Bluebuck

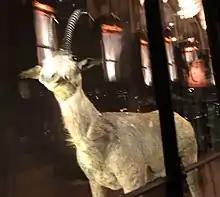
Skin in National Museum of Natural History, Paris

The Welsh naturalist Thomas Pennant made the next published illustration, and included an account of the antelope, calling it "blue goat", in his 1771 "Synopsis of Quadrupeds", based on a skin from the Cape of Good Hope purchased from Amsterdam. In 1778, a drawing by the Swiss-Dutch natural philosopher Jean-Nicolas-Sébastien Allamand was included in Comte de Buffon's "Histoire Naturelle"; he called the antelope "tzeiran", the Siberian name for the goitered gazelle ("Gazella subgutturosa"). The illustration is widely believed to be based on the specimen in Leiden. This drawing is the first published illustration that shows the entire animal. Another record of the bluebuck appears in the travel memoirs of French explorer François Levaillant, published in the 1780s, describing his quest to discover the land to the east of the Cape of Good Hope, "Hottentots Holland". The German zoologist Martin Lichtenstein wrote about the bluebuck in 1812, but the species was mentioned less frequently in subsequent literature.